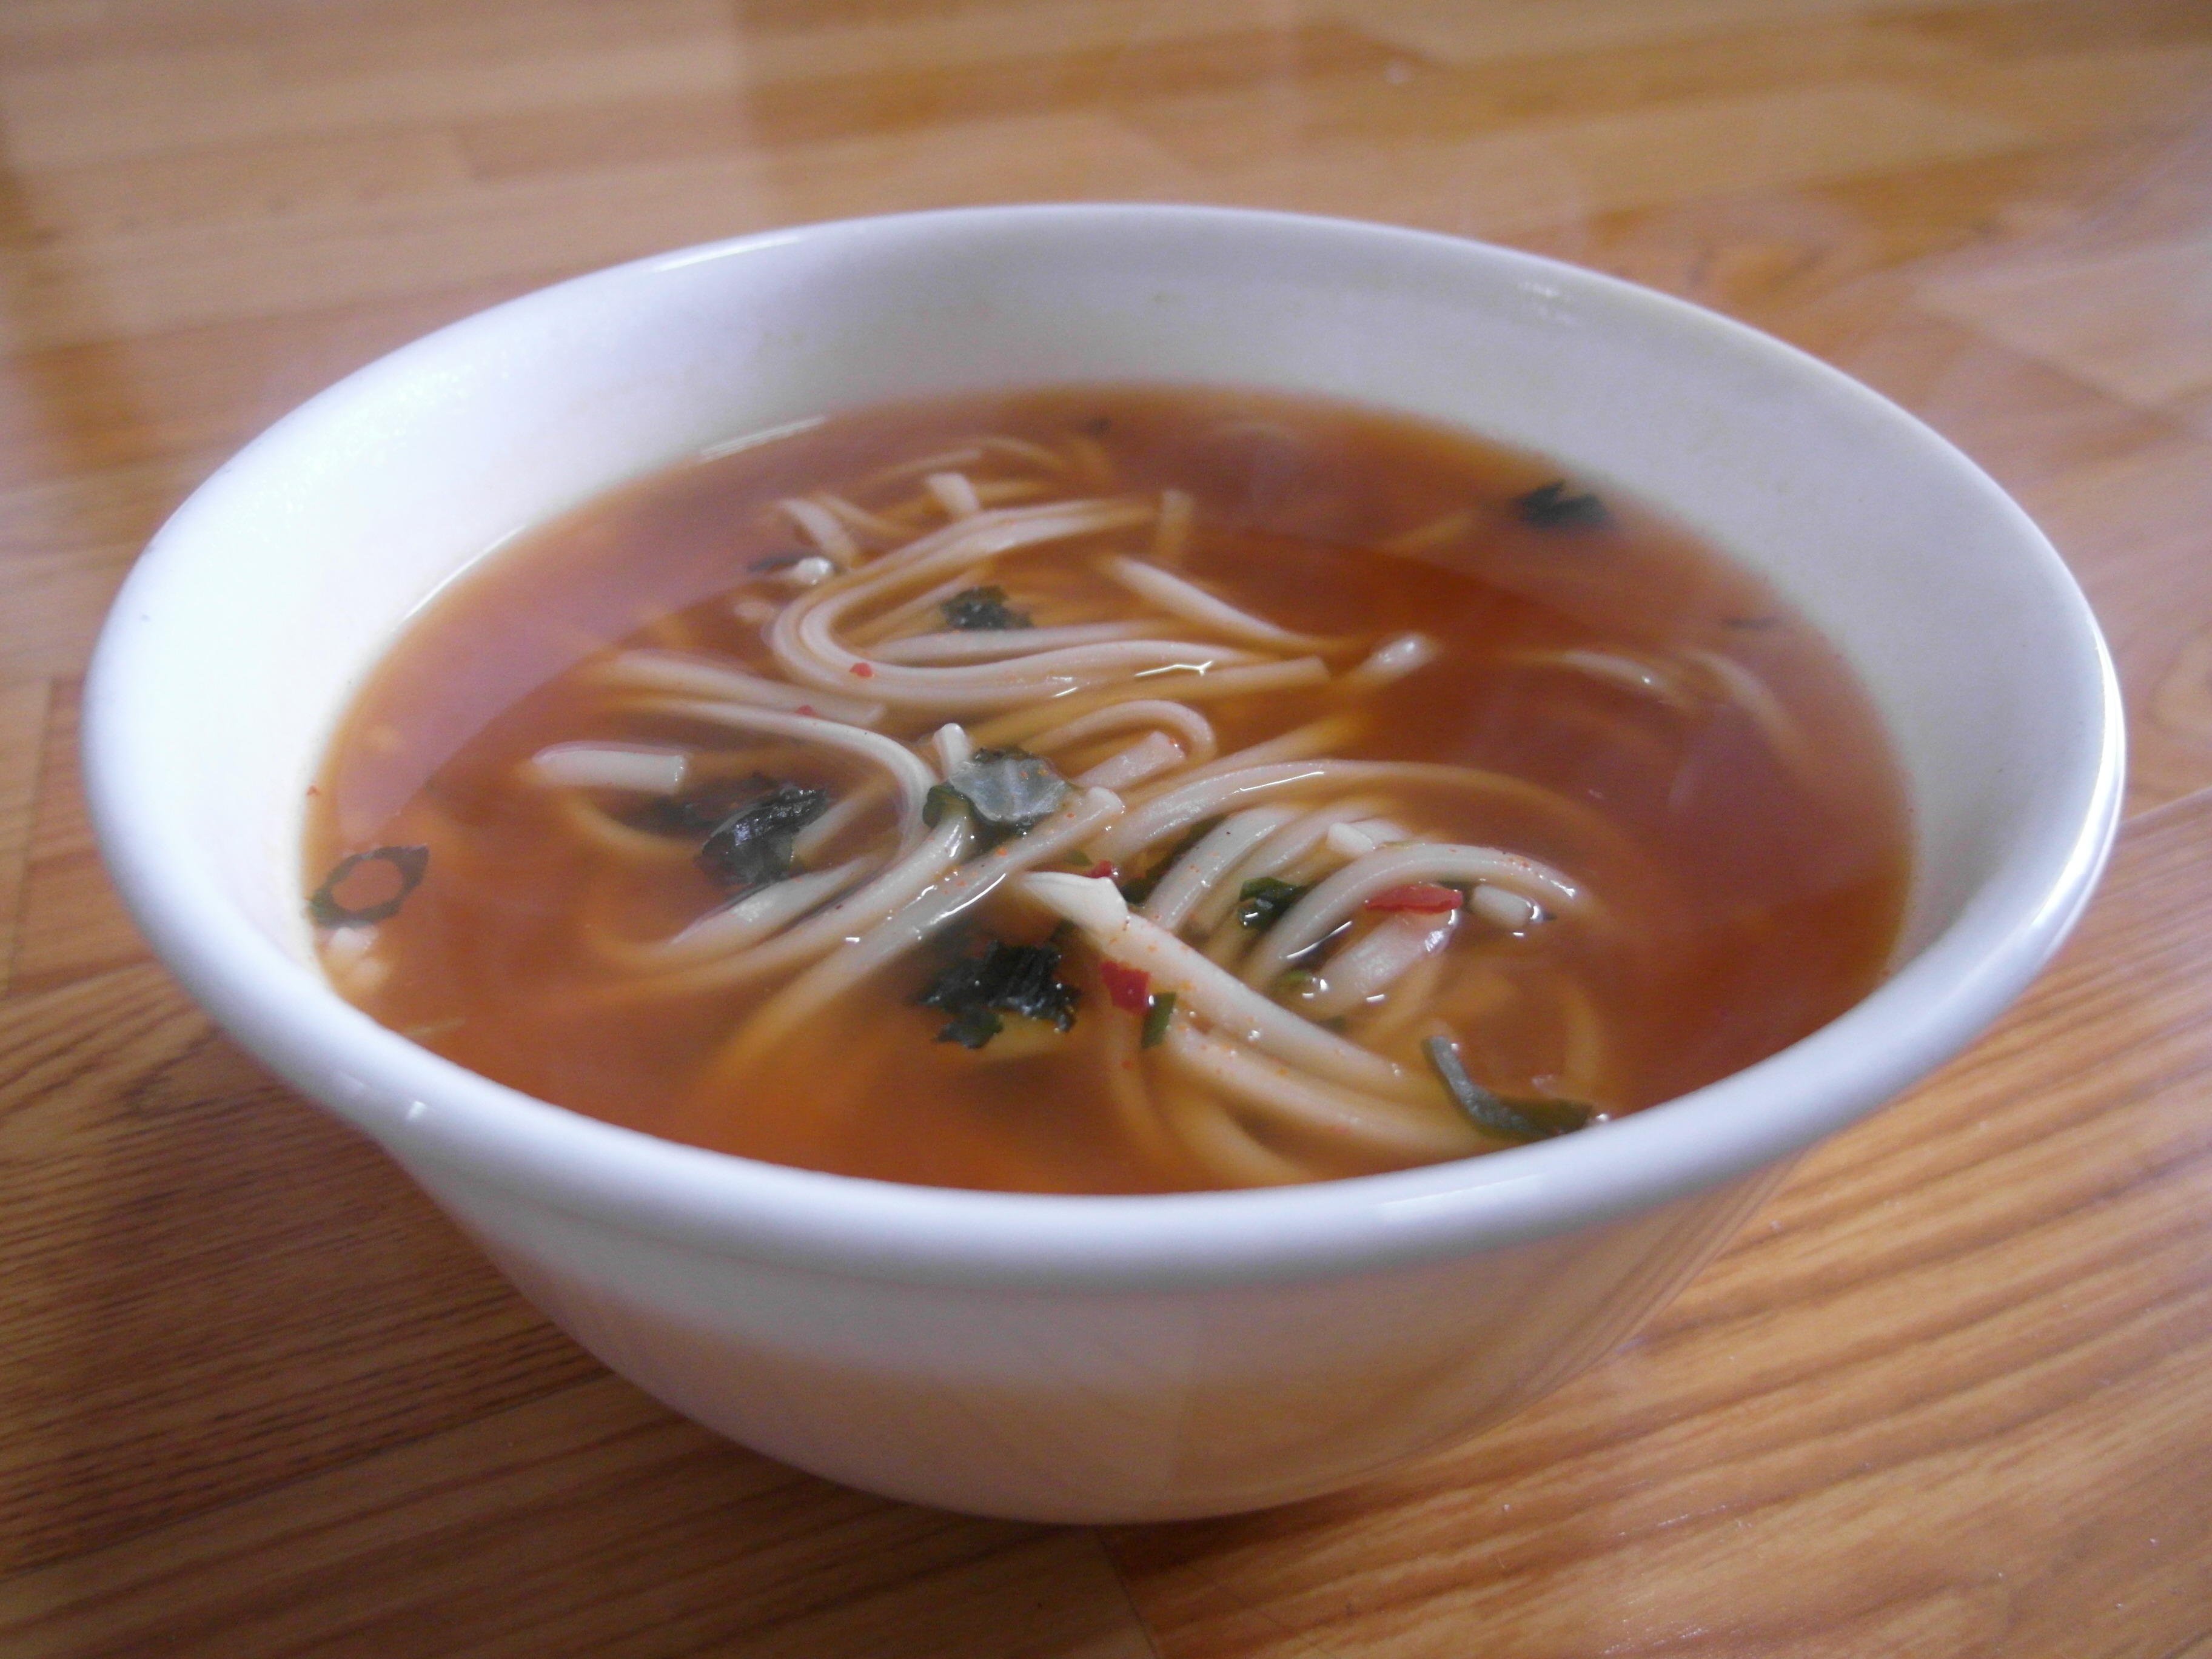
dish, food, produce, cuisine, soup, noodle, asian food, broth, if the, noodle soup, instant noodles, samsun mixture sempio, luxury dried noodles